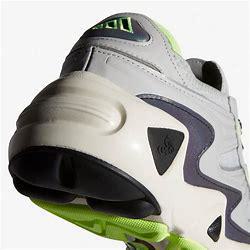
Brand: Adidas
Model: FYW S 97